2013 Toronto International Film Festival

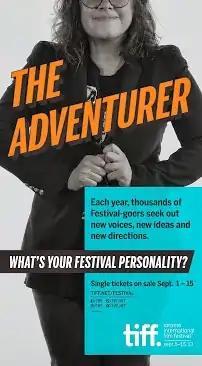
Festival poster

The 38th annual Toronto International Film Festival (TIFF) took place in Toronto, Ontario, Canada between September 5 and 15, 2013. "The Fifth Estate" was selected as the opening film and "Life of Crime" was the closing film. 75 films were added to the festival line-up in August. A total of 366 films from 70 countries were screened, including 146 world premieres.